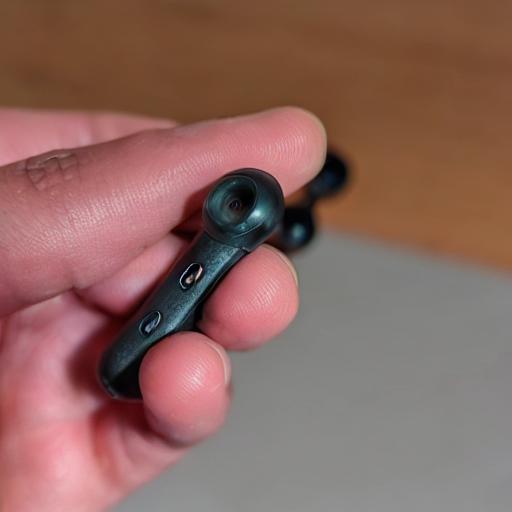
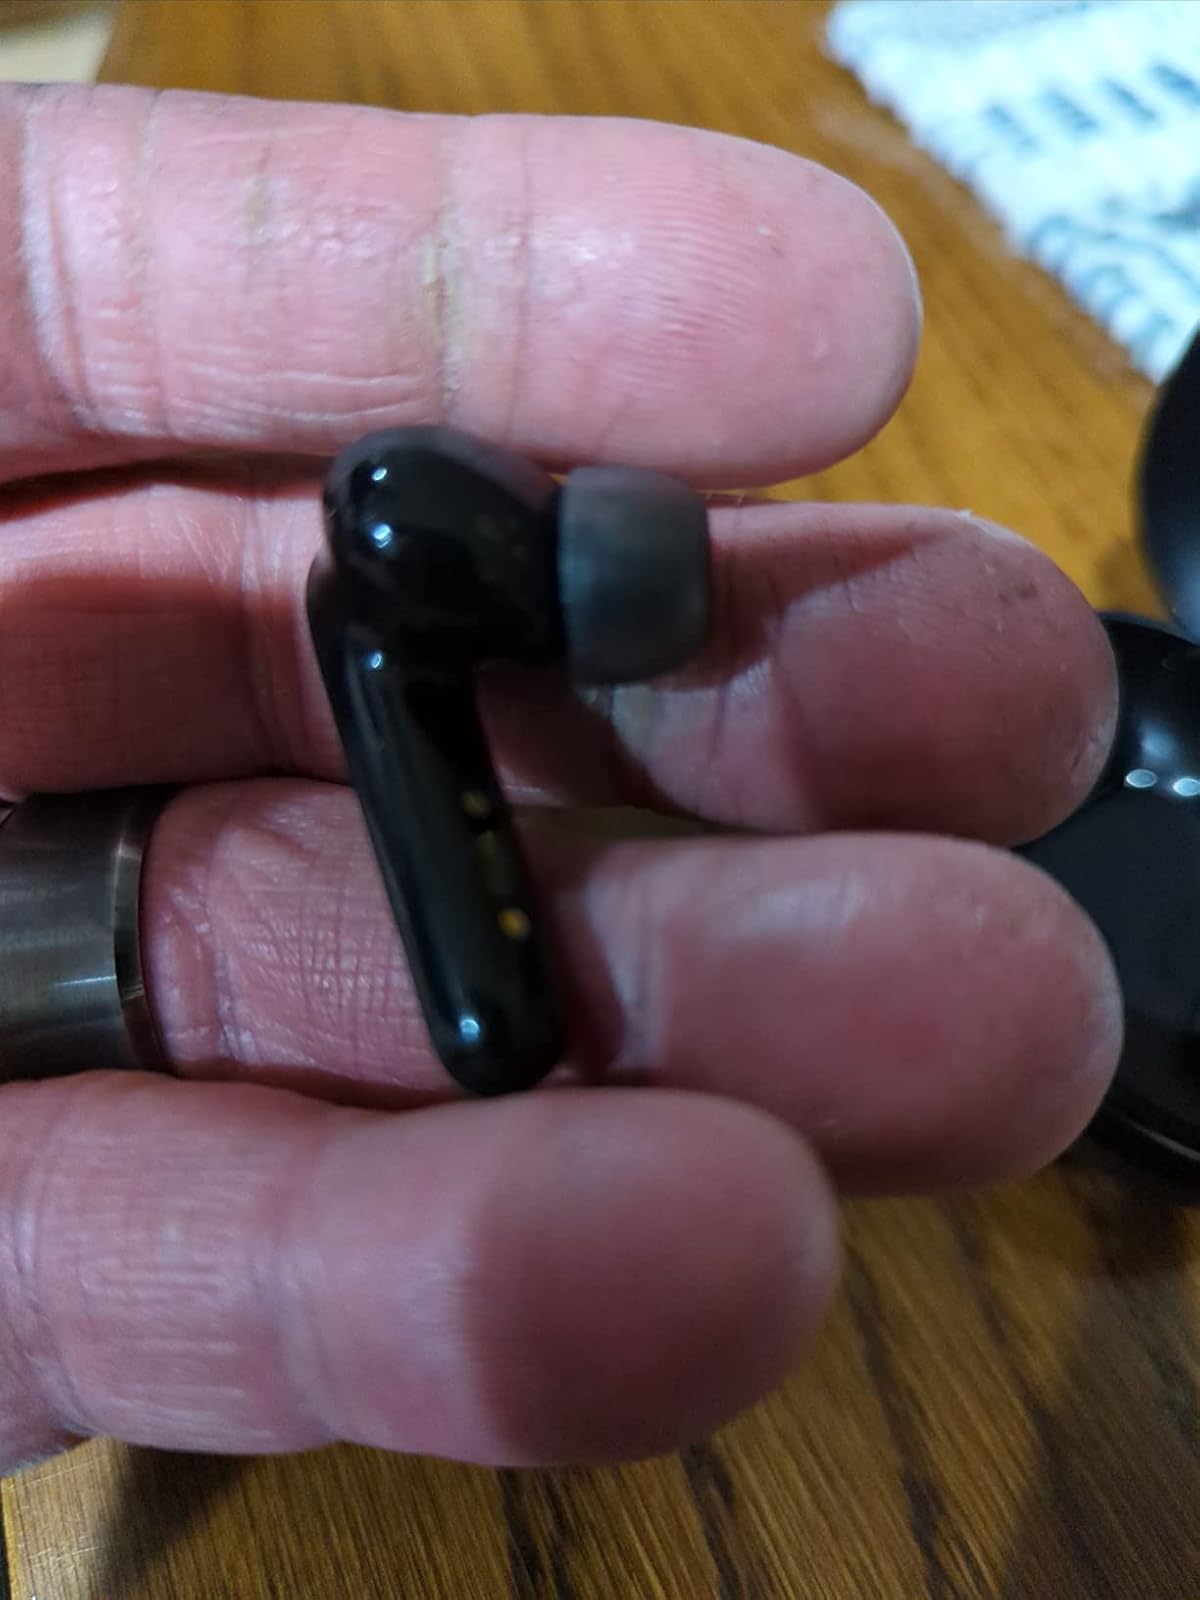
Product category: earbuds
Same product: no